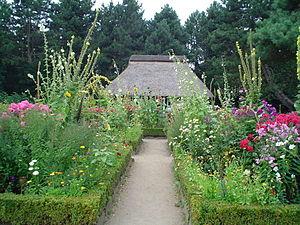
Le jardín botanique de Hambourg, connu également sous les noms de Loki-Schmidt-Garten, Botanischer Garten der Universität Hamburg et Biozentrum Klein Flottbek und Botanischer Garten, est un jardin botanique allemand d'une superficie de 25 hectares, administré par l'université de Hambourg.